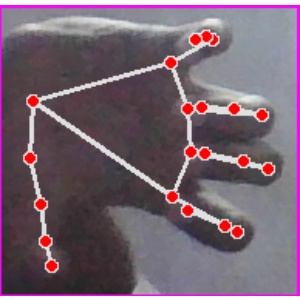
अक्षर: त